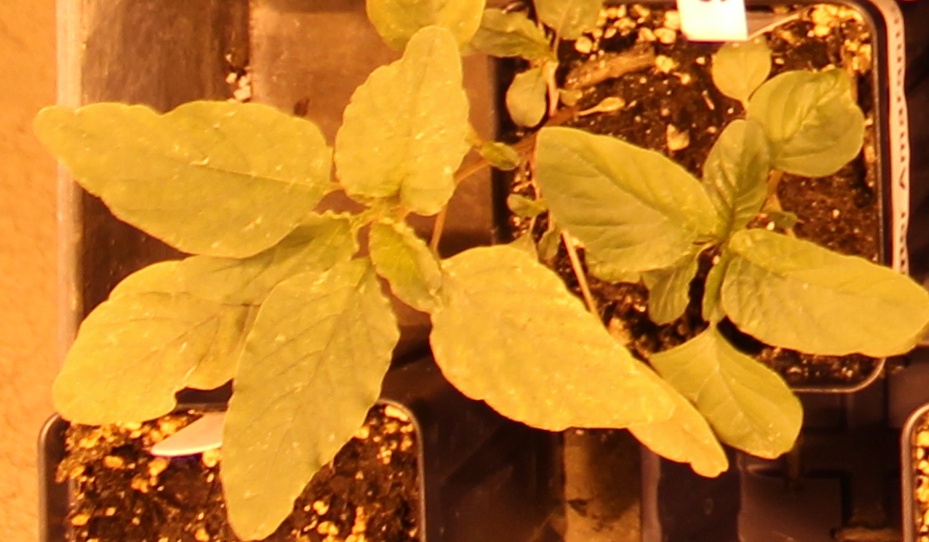
Label: Palmer Amaranth